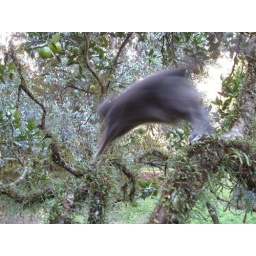
Anais in the orange tree